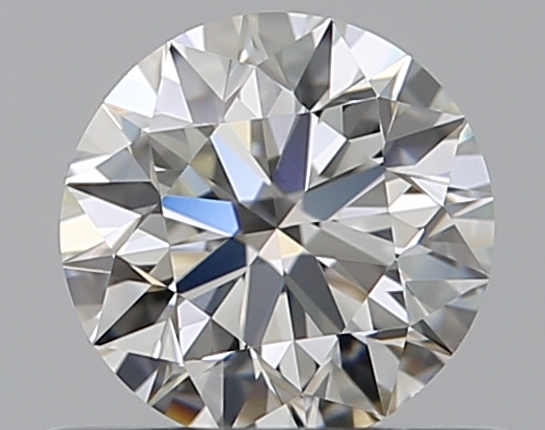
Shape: round
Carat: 0.5
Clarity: VVS1
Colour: I
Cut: EX
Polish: EX
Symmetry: VG
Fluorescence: N
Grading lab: GIA
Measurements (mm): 5.01 x 5.07 x 3.17